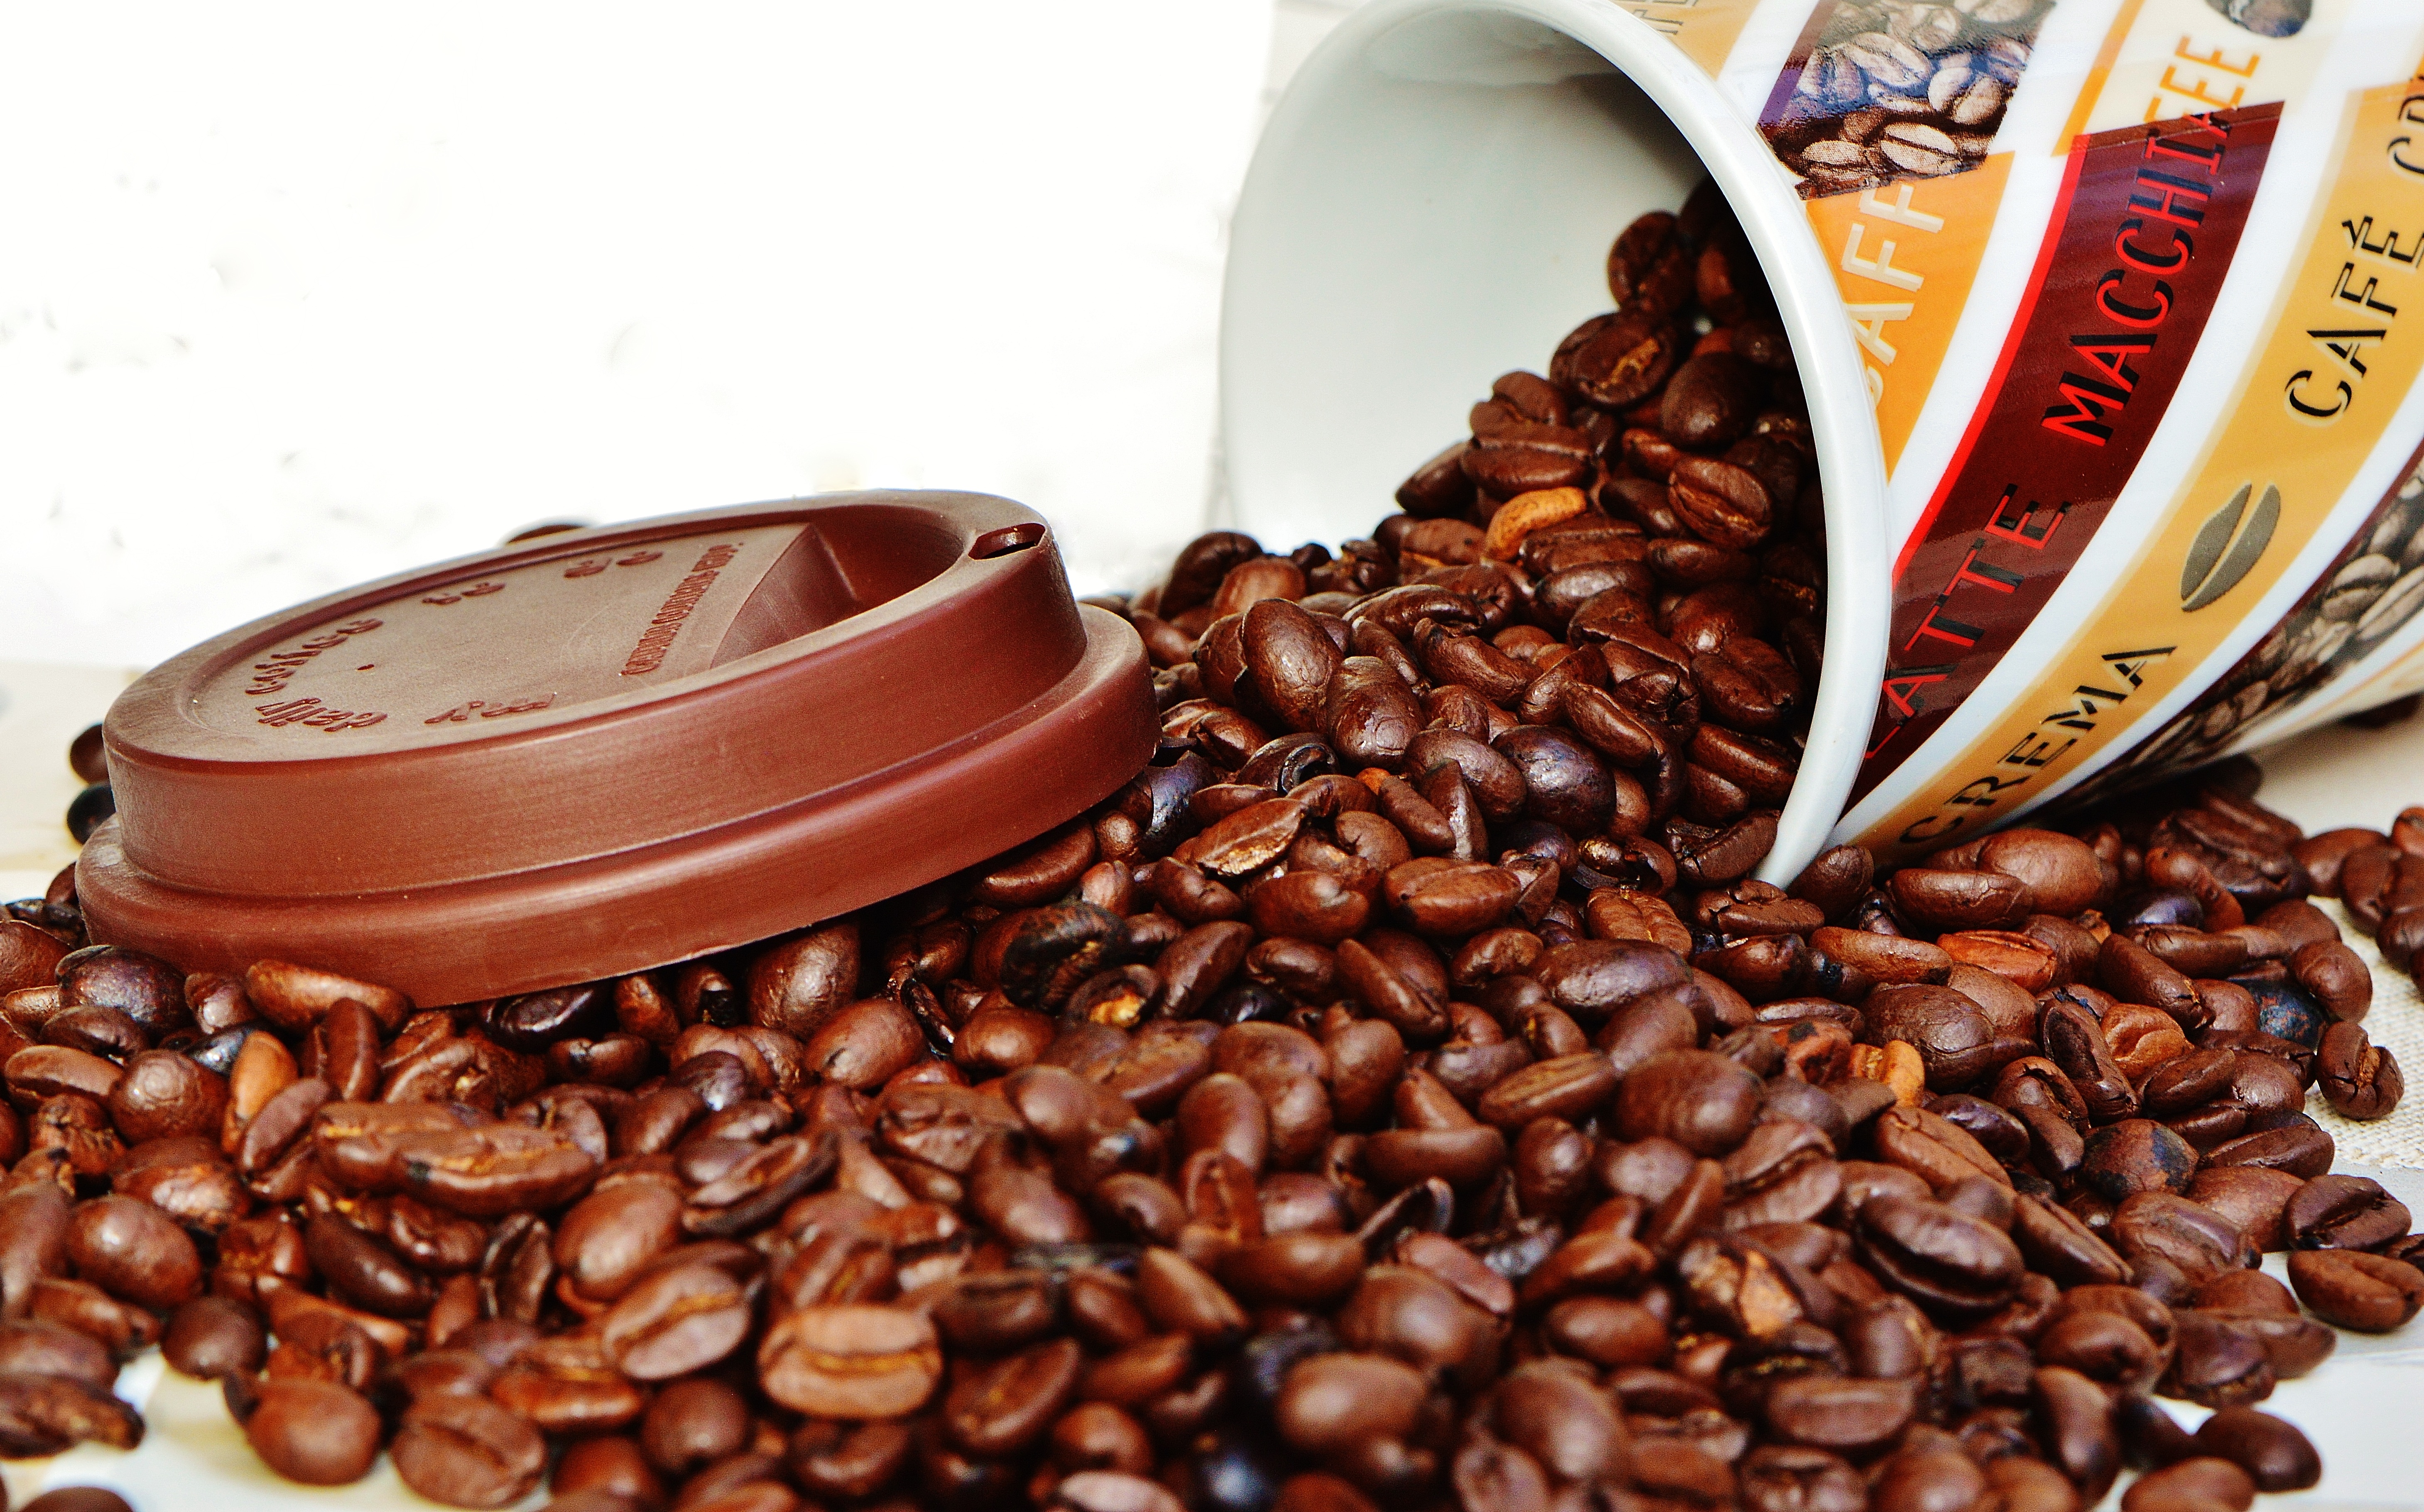
coffee, cup, food, produce, drink, coffee cup, still life, coffee mug, caffeine, lorry, break, beans, enjoy, benefit from, flavor, on the go, coffee beans, coffee mugs, coffee to go, take with you, trinkbecher